Nino Khurtsidze

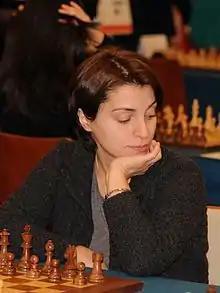
Khurtsidze in 2013

Nino Khurtsidze (28 August 1975 – 22 April 2018) was a Georgian chess player. She was awarded the FIDE title of Woman Grandmaster (WGM) in 1993 and International Master (IM) in 1999. She won the World Girls U-20 Chess Championship in 1993 and 1995.